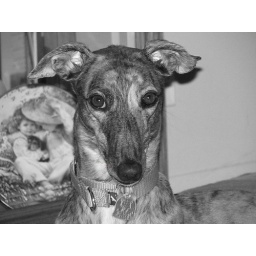
Hershey in black & white